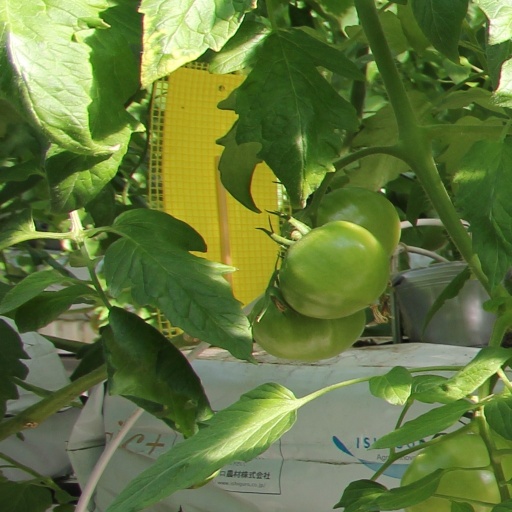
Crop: tomato